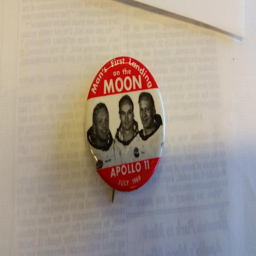
pin with image of astronauts in the center and at top and bottom white text against red background .